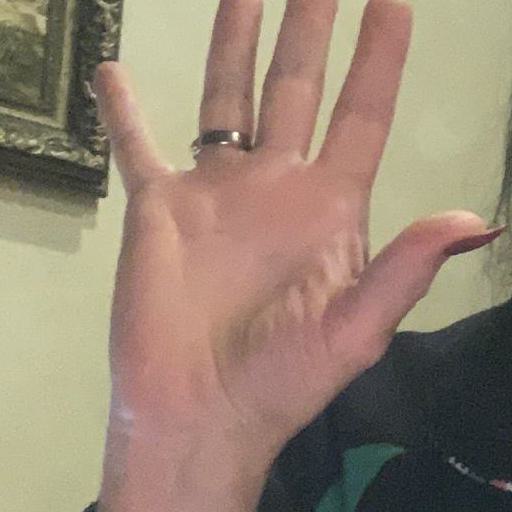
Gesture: palm